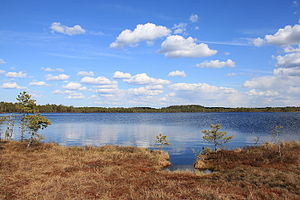
Kakerdaja mose
Kakerdi sø i Kakerdaja raba (mose).
Kakerdaja raba er en mose i Albu Vald, Järvamaa i Estland. Den ligger Epu-Kakerdi vådområde og er omfattet af Kõrvemaa maastikukaitseala.